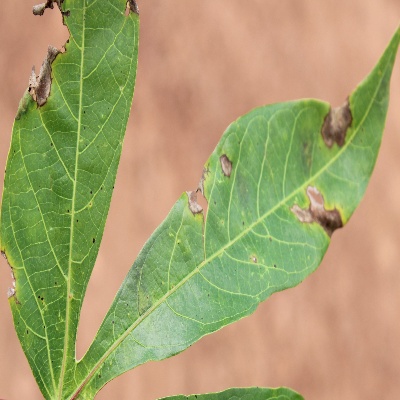
Crop: Cassava
Condition: brown spot